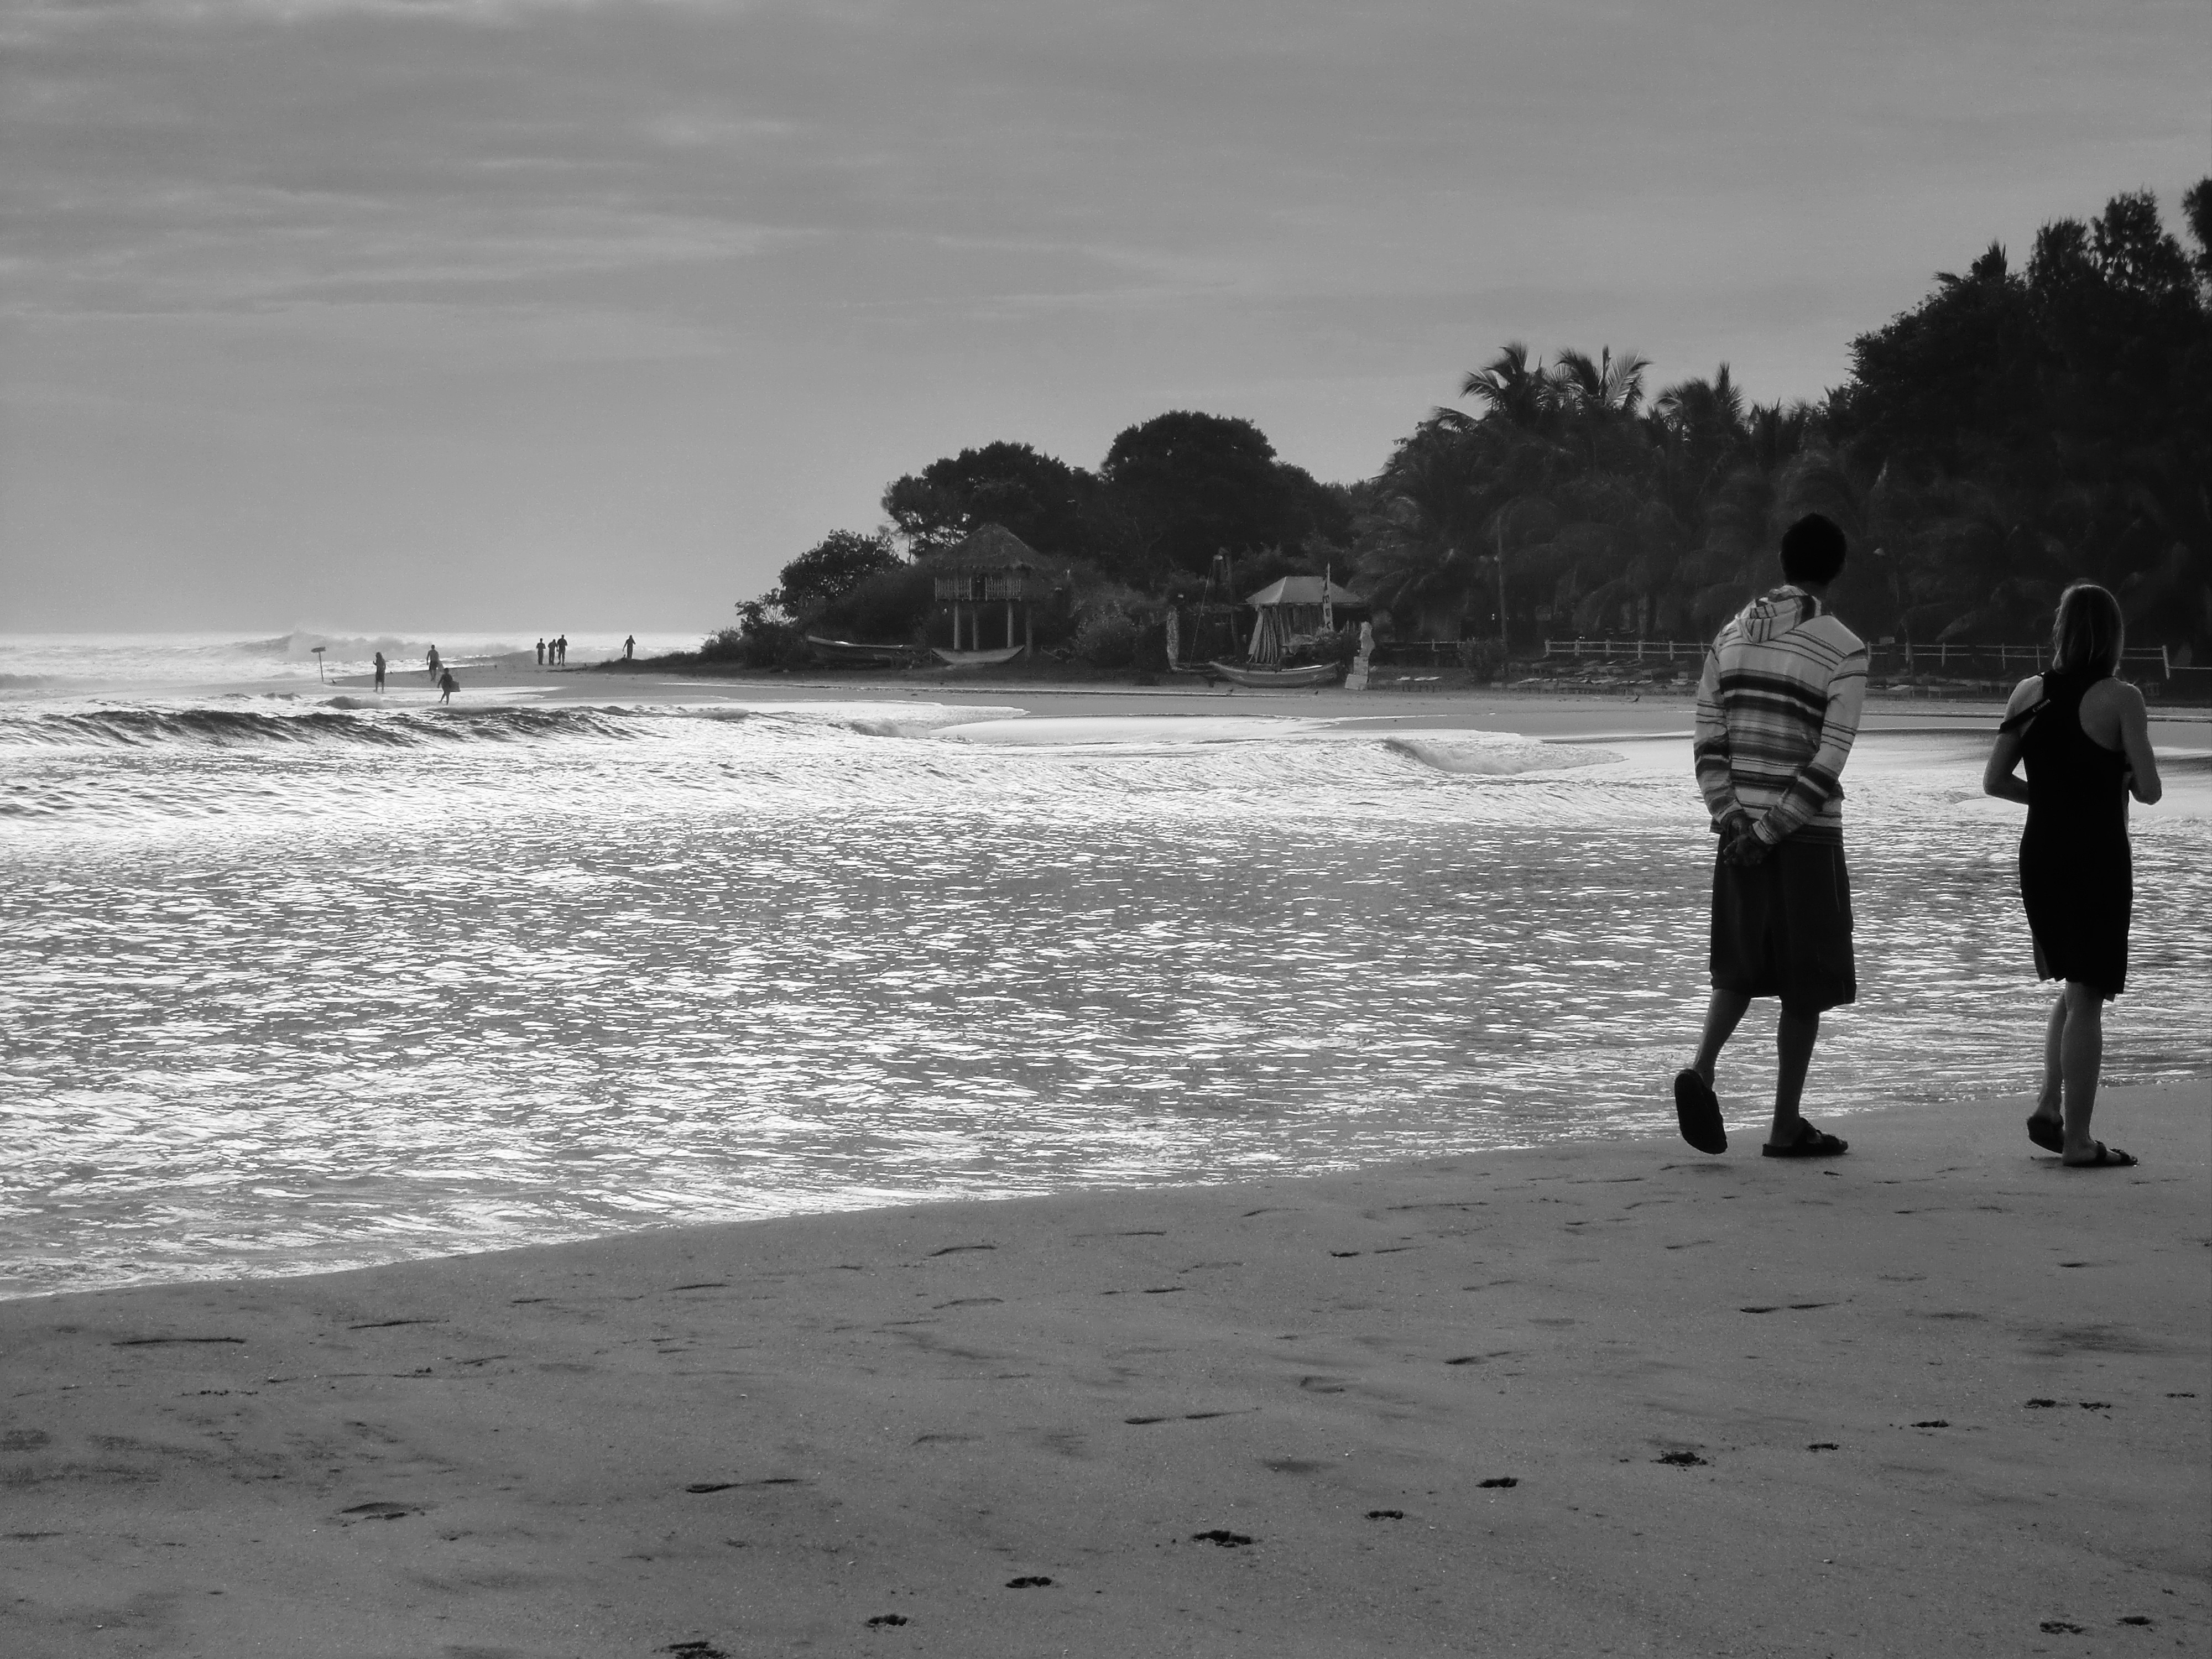
beach, sea, coast, sand, ocean, horizon, black and white, shore, wave, love, couple, two, black, monochrome, body of water, sri lanka, monochrome photography, arugambay beach